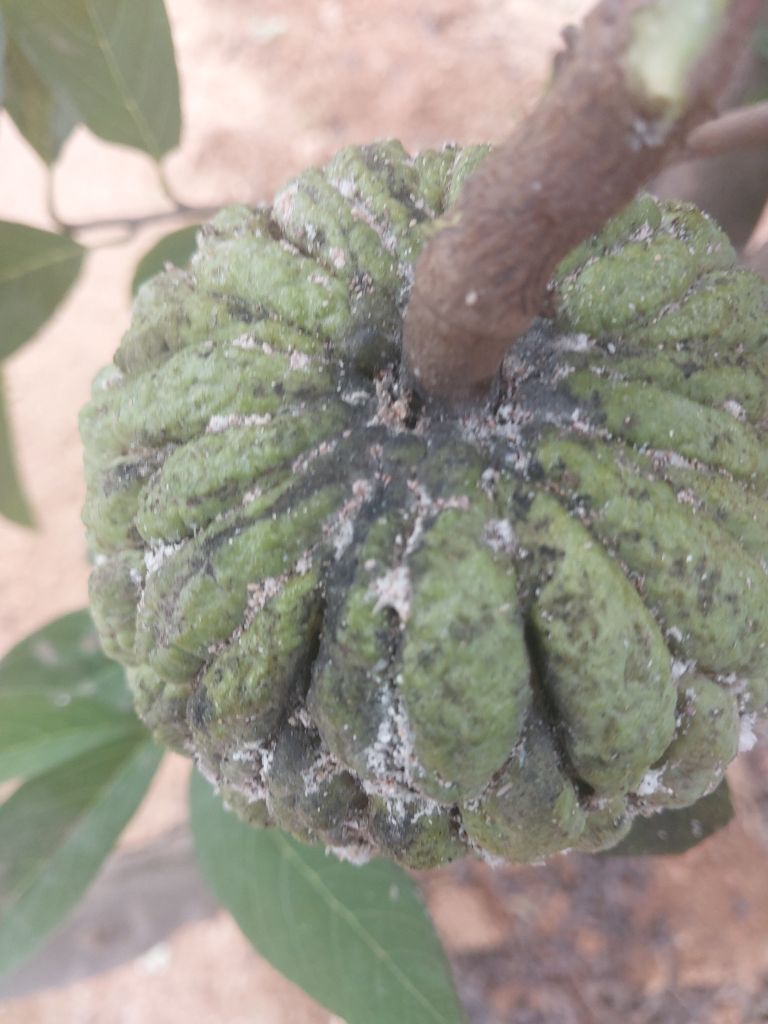
Disease label: Blank Canker